Rev-Erb

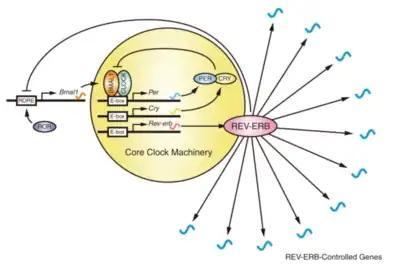
Diagram showing how REV-ERB regulates circadian gene expression through the secondary loop of the circadian transcription/translation feedback loop (TTFL)

The Rev-Erb proteins are members of the nuclear receptor (NR) superfamily of intracellular transcription factors and key regulatory components of the circadian clock. There are two forms of the receptor, Rev-Erb alpha and Rev-Erb beta, which are each encoded by a separate gene ("NR1D1" and "NR1D2", respectively).